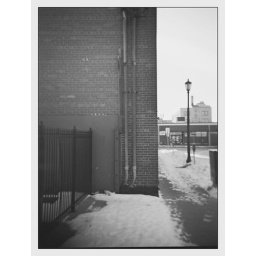
street lamp by far